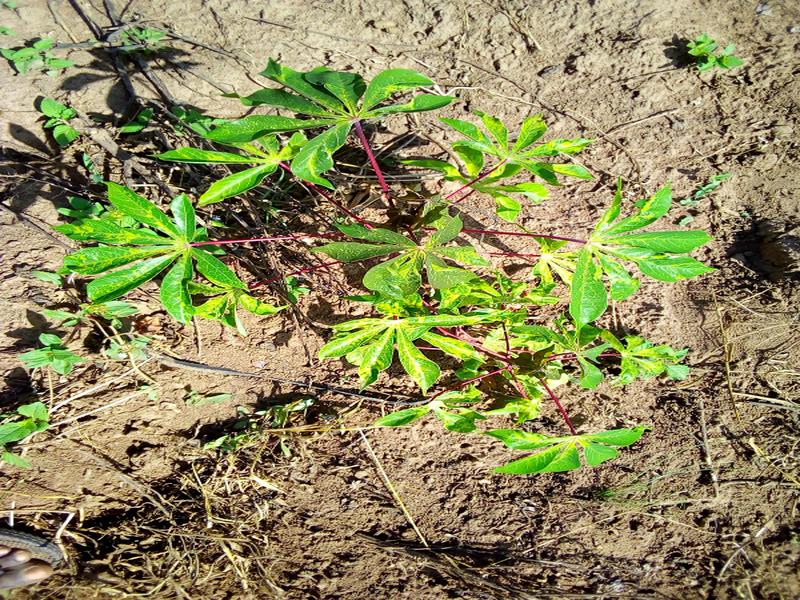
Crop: cassava
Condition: mosaic_disease